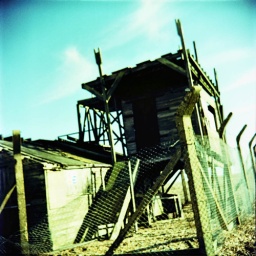
Lubitel 166B with Ektachrome expired 03/1997 cross processed in my kitchen sink